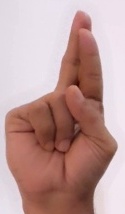
ASL sign: R